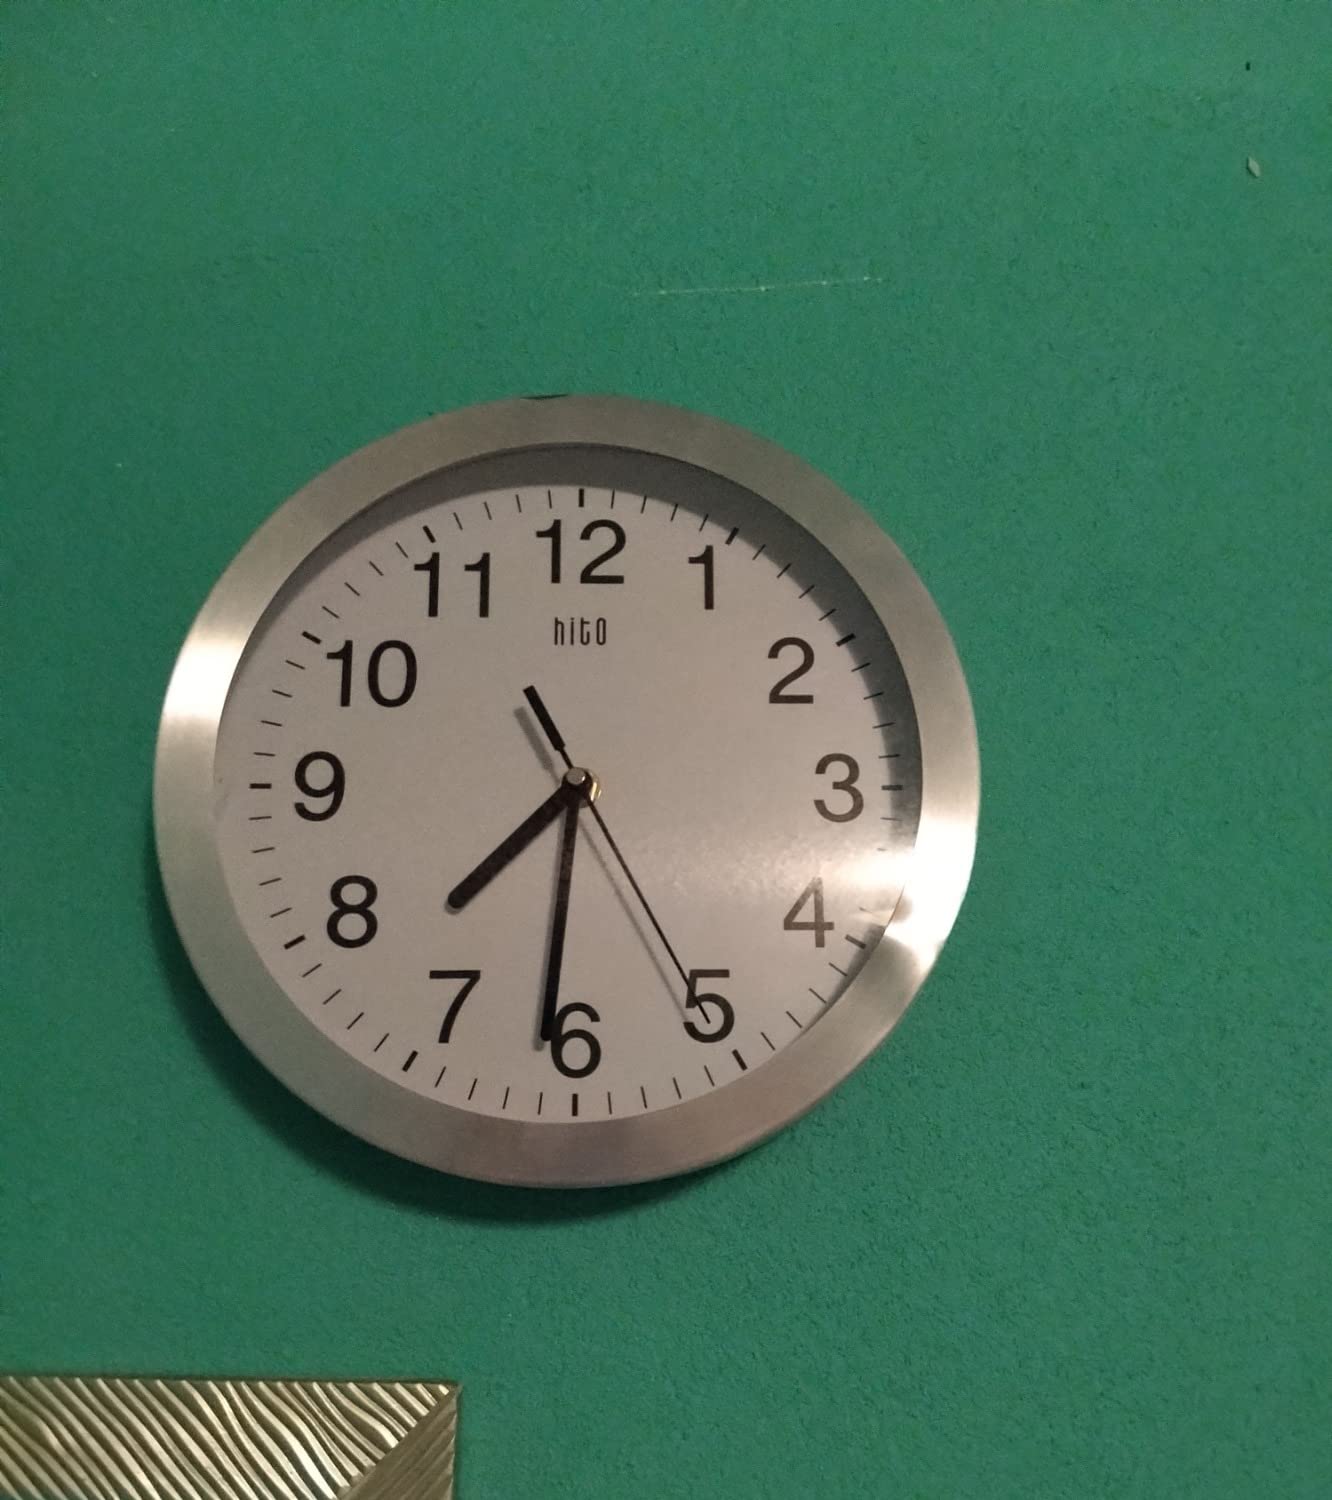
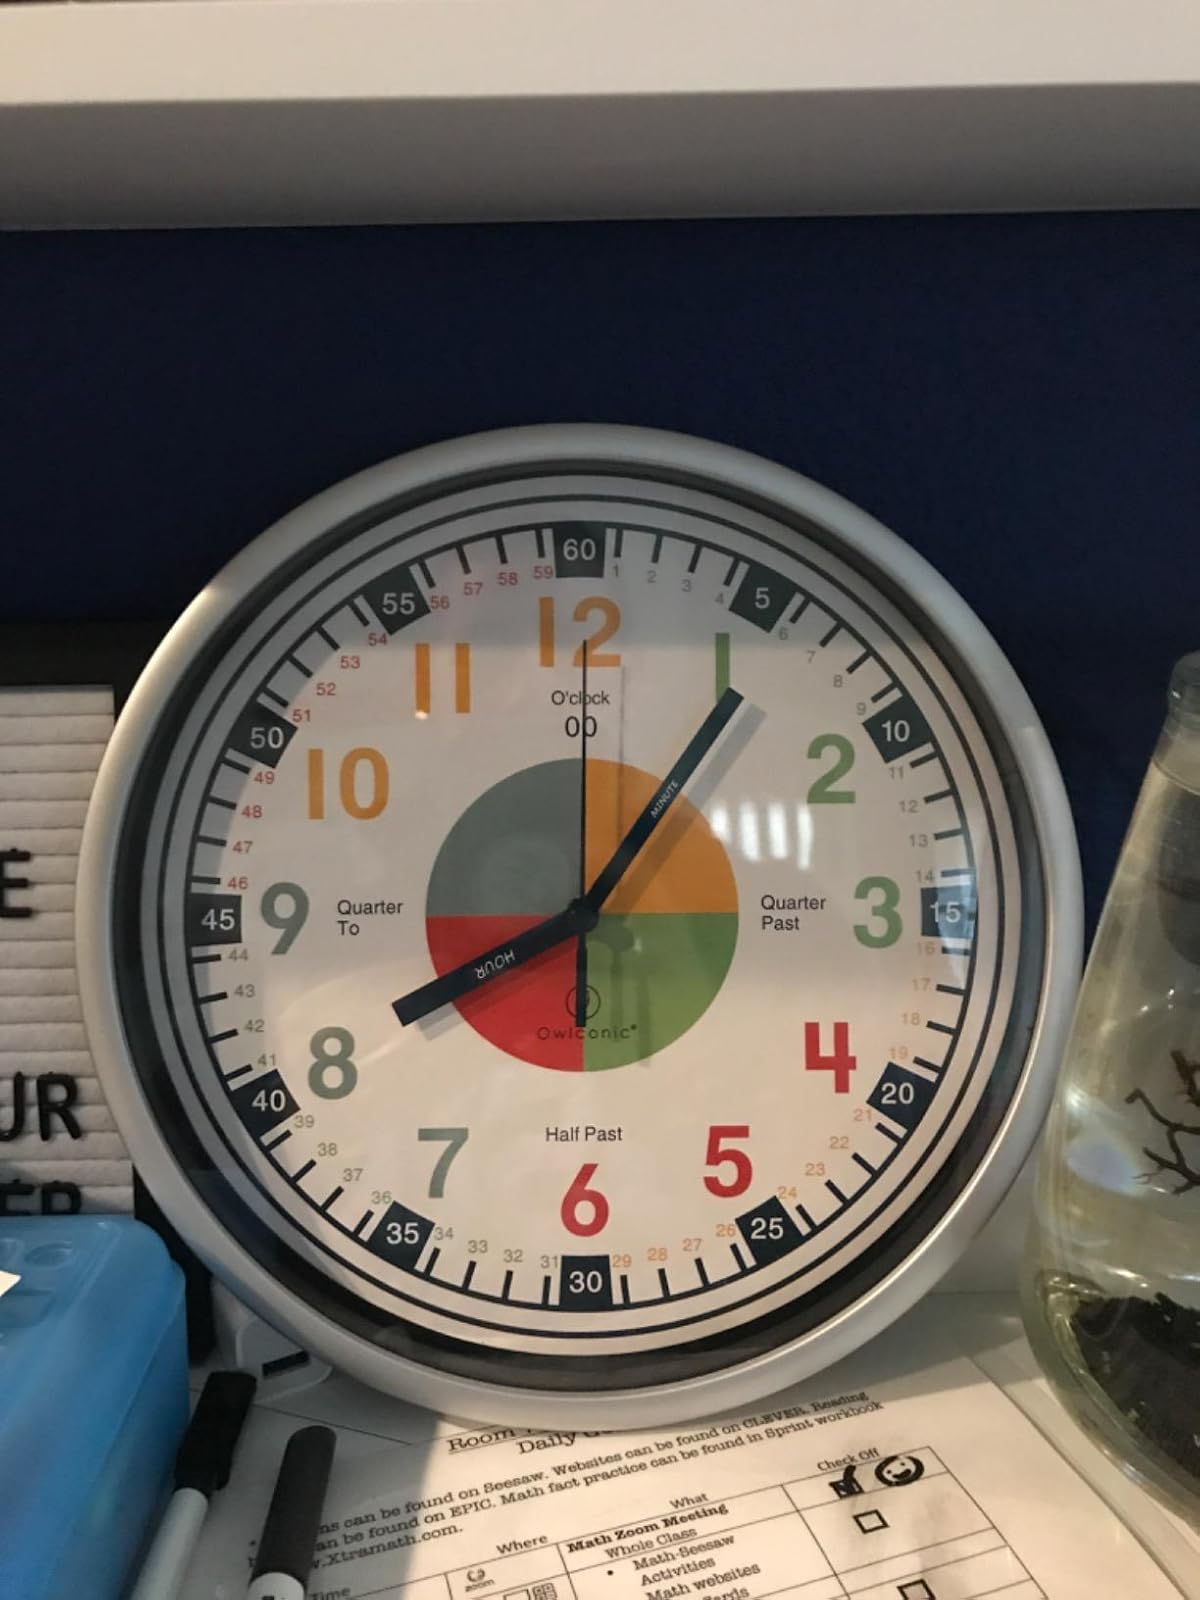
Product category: clock
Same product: no